2012 Food City 500

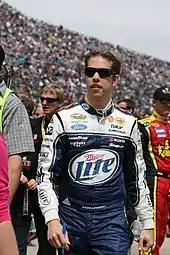
Brad Keselowski won the race, after leading the most laps with 231.

Vickers maintained the lead at the restart, ahead of Allmendinger and Gordon. By lap 130, Vickers now had a 1.6-second lead over Allmendinger. On lap 134, Keselowski had passed Allmendinger and Gordon for second. By lap 147, Keselowski had reduced Vickers' lead to 1.5-seconds. Eight laps later, Kahne returned to the race after the lap 24 crash. By lap 168, Vickers' lead was one second from Keselowski. After starting nineteenth, Dale Earnhardt Jr. had moved up fourteen positions to fifth by lap 179. Two laps later, Allmendinger started suffering from an vibration in his car. On lap 217, Keselowski passed Vickers for the lead. Eleven laps later, Gordon passed Vickers for second. On lap 235, Allmendinger made a pit stop to allow his team to check his car.